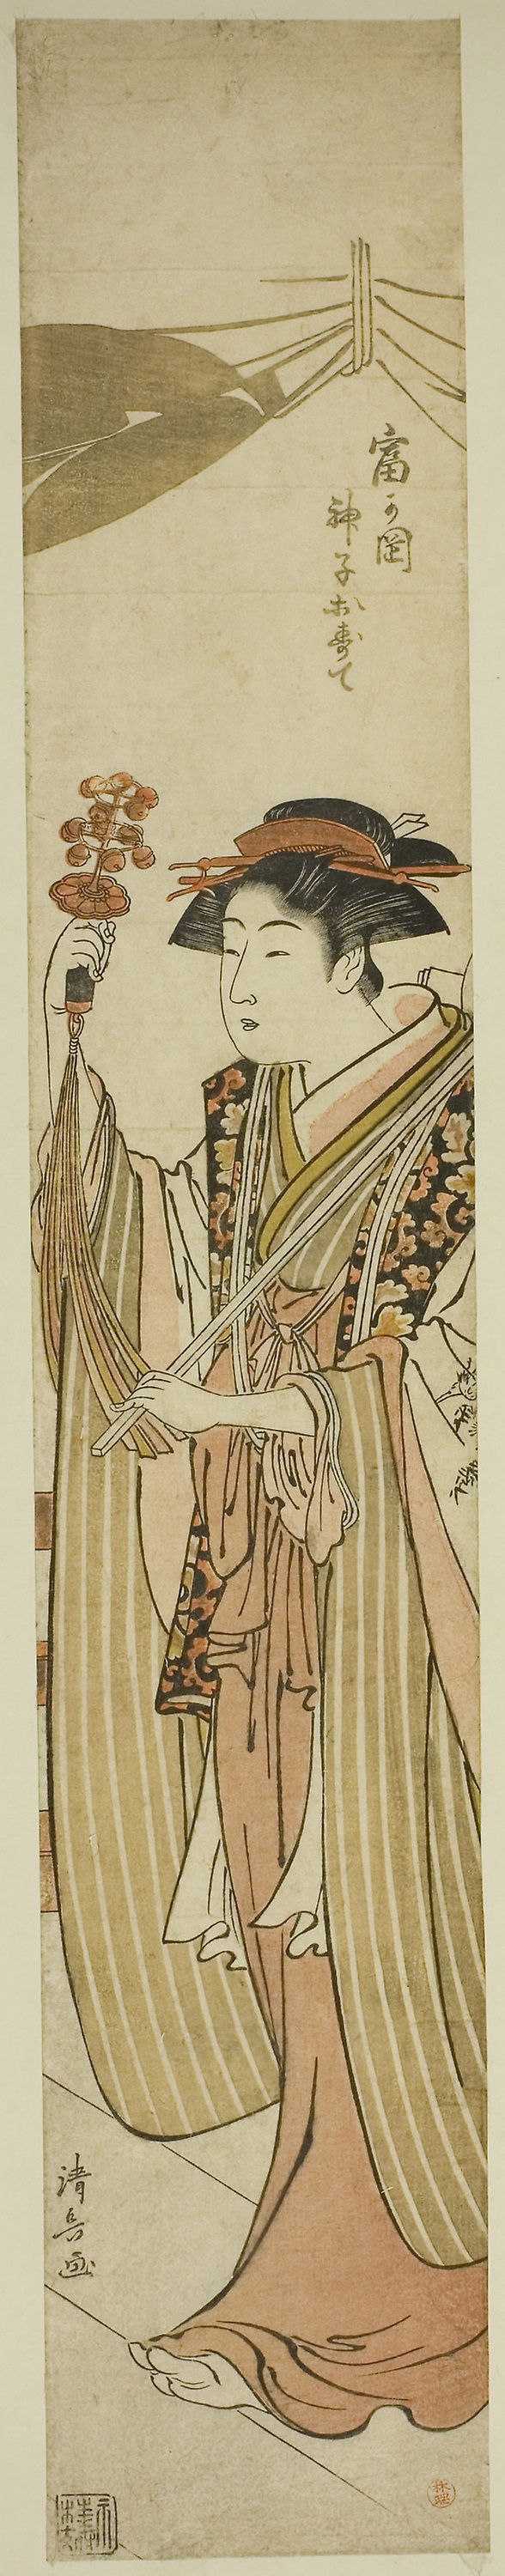
art, prophet, painting